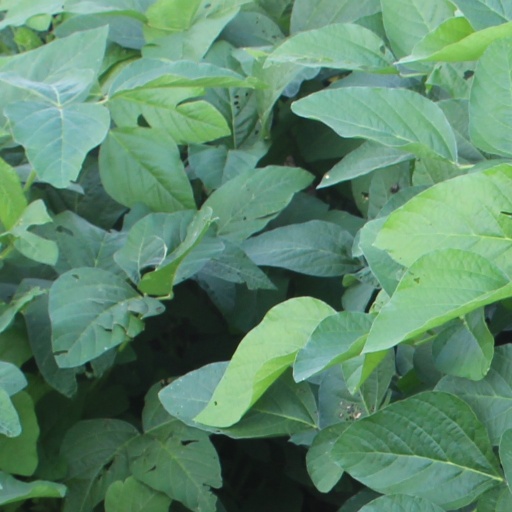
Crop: soybean